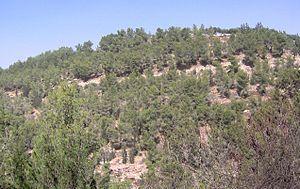
Forêt de Jérusalem עברית: יער ירושלים